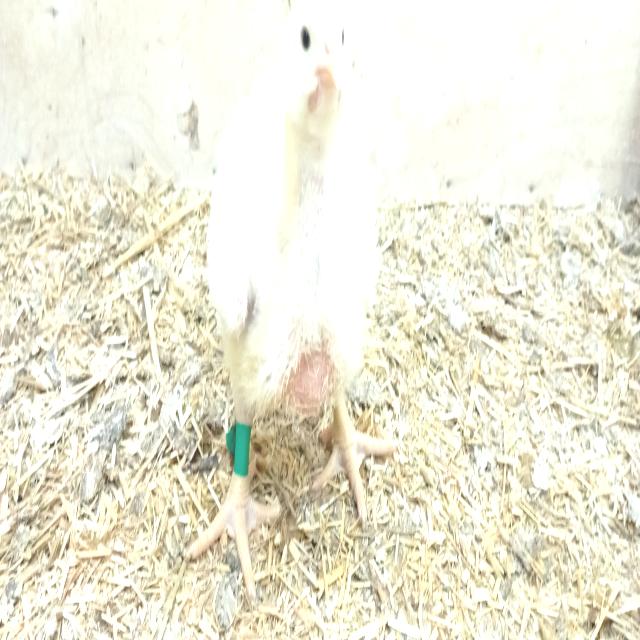
Weight: 601 g